Gwichʼin

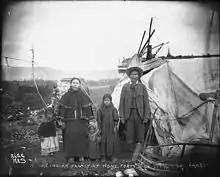
Gwichʼin family outside their home, c. 1899

Over 6,000 Gwichʼin live in 15 small communities in northern parts of the Northwest Territories and the Yukon Territory of Canada, and in northern Alaska. The Gwichʼin communities are: